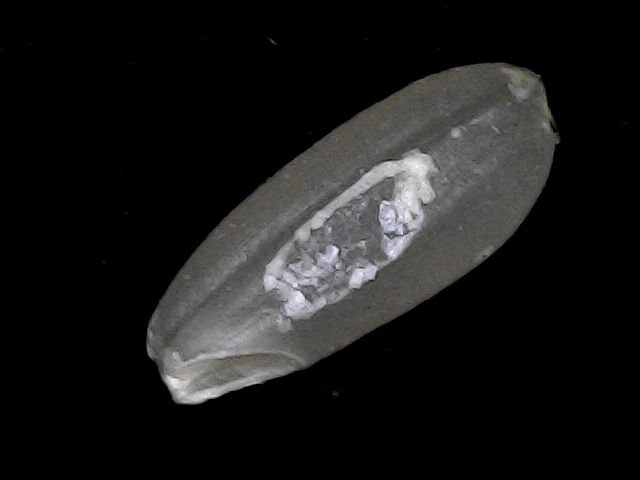
Rice variety: BD93